Teófilo Gutiérrez

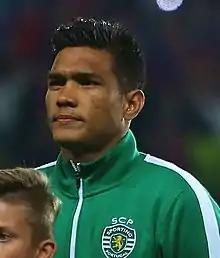
Teo lining up for Sporting CP in a UEFA Champions League match against CSKA Moscow in 2015

On 19 July 2015, Sporting CP announced the signing of the Colombian player on a three-year contract and a €40 million release clause. In August 2015, he scored in the first and second legs during the 2015–16 Champions League play-off matches against CSKA Moscow, although it was not enough as Sporting lost 3–4 on aggregate and failed to advance to the group stage. Sporting ended up placing third in their group, and were transferred to the Europa League, where they were eventually eliminated in the round of 32 by Bayer 04 Leverkusen.